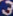
Number: 3